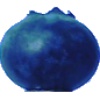
Label: Huckleberry 1